VT640

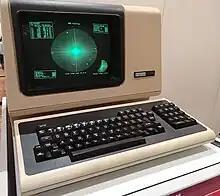
A DEC VT100 with the VT-640 Retro-Graphics board installed

The VT640 Retro-Graphics, originally known as the VT100 Retro-Graphics, is an expansion board that was developed by Digital Engineering, Inc., for Digital Equipment Corporation's popular VT100 terminal, allowing it to be used as a graphics terminal capable of a resolution of 640 by 480 pixels. Digital Engineering introduced the VT640 in September 1980 as the second in their line of Retro-Graphics text-to-graphics-terminal conversion boards.